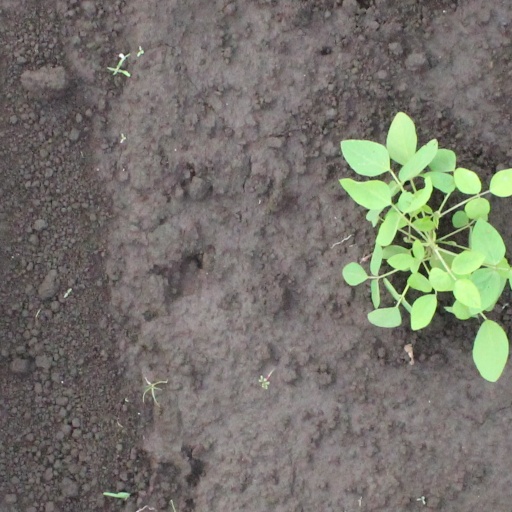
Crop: soybean